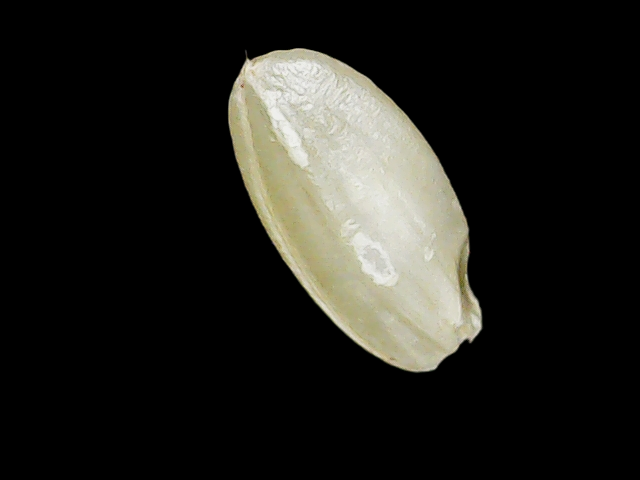
Rice variety: Binadhan8